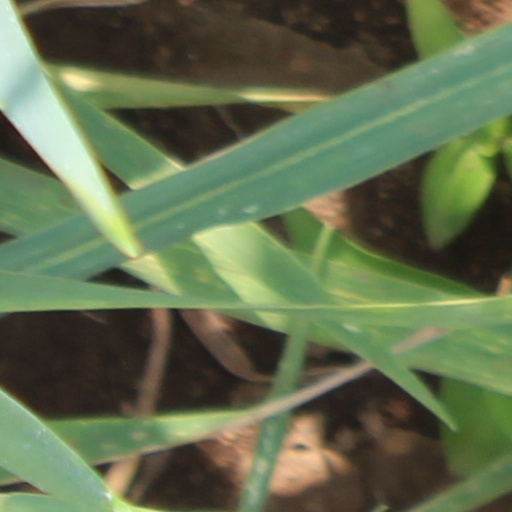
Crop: wheat